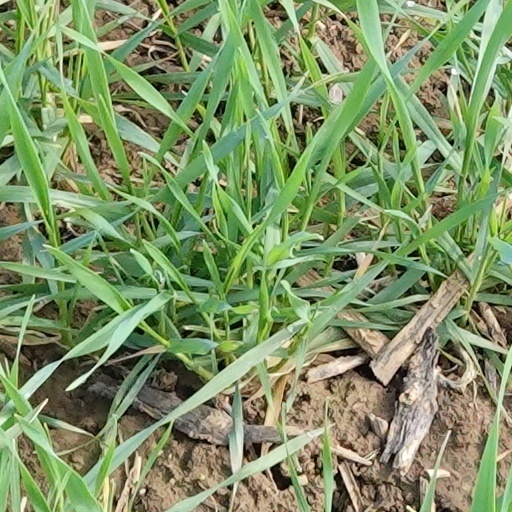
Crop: wheat